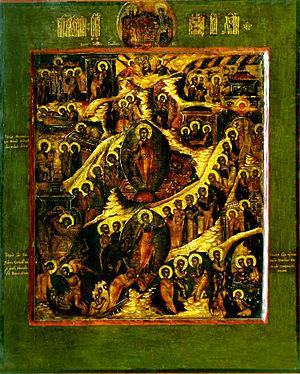
Le musée national d’art d’Azerbaïdjan est l’un des plus grands musées d’art d'Azerbaïdjan. Dix-sept mille objets y sont stockés. Le musée est fondé en 1936 et depuis 1943, il porte le nom de Roustam Moustafaïev, l’un des fondateurs de l’art décoratif théâtral en Azerbaïdjan. Le musée est installé dans deux bâtiments : l'ancien palais De Bourr et l'ancien lycée féminin Marie, construits à la fin du XIXᵉ siècle à Bakou. Le musée contient des œuvres d’art couvrant les différentes périodes de l’art de l’Orient ancien et d’Azerbaïdjan, de Russie et d’Europe occidentale. Les œuvres d'art de valeur de la collection du musée ont été exposées au Canada, à Cuba, en Syrie, en France, en Tchécoslovaquie, en Algérie, en Irak et dans d'autres pays.